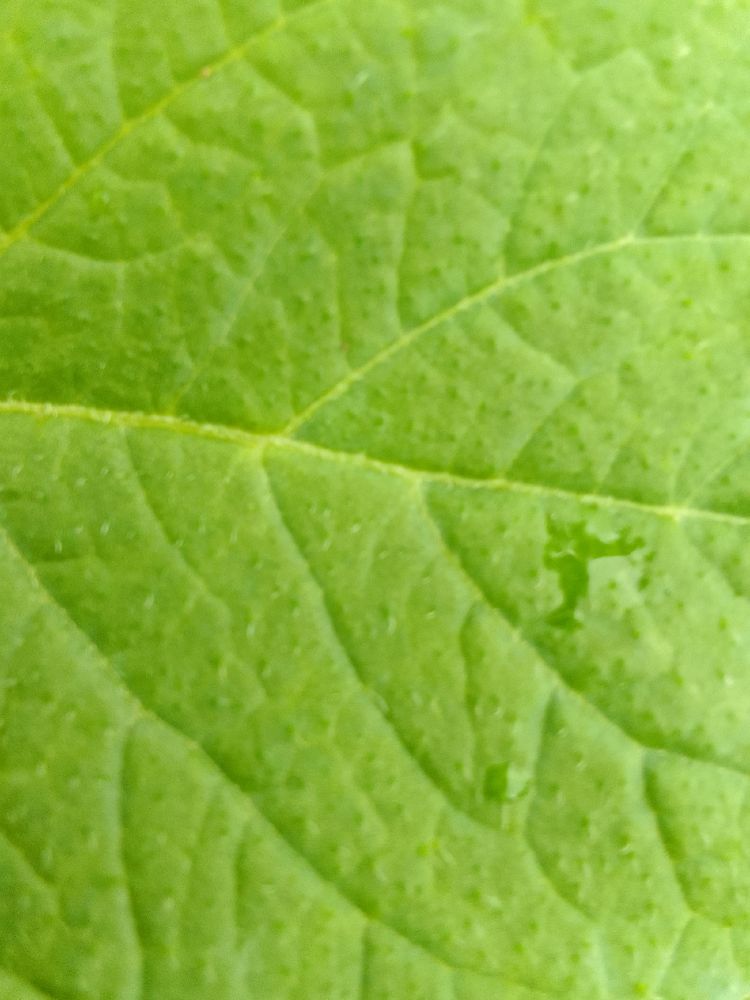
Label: Healthy